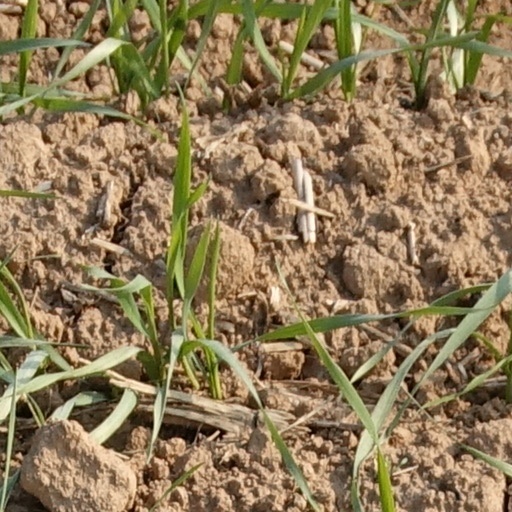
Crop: wheat